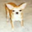
Label: dog